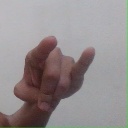
अक्षर: च